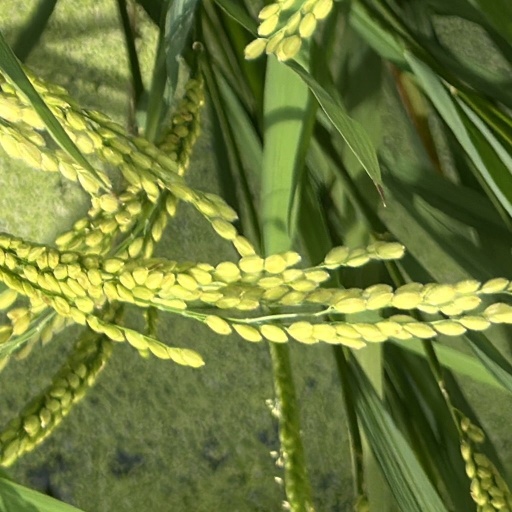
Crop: rice